Stuart Armstrong

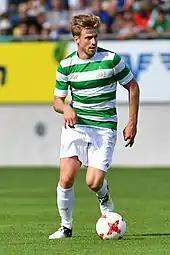
Armstrong playing for Celtic in 2017

Armstrong scored on his Celtic debut in a 3–0 league victory at Partick Thistle on 11 February 2015. He gave Celtic a 2–0 lead after fellow debutant Gary Mackay-Steven opened the scoring. Armstrong made his Celtic Park and European debut in a 3–3 draw with Inter Milan in the UEFA Europa League on 19 February 2015.